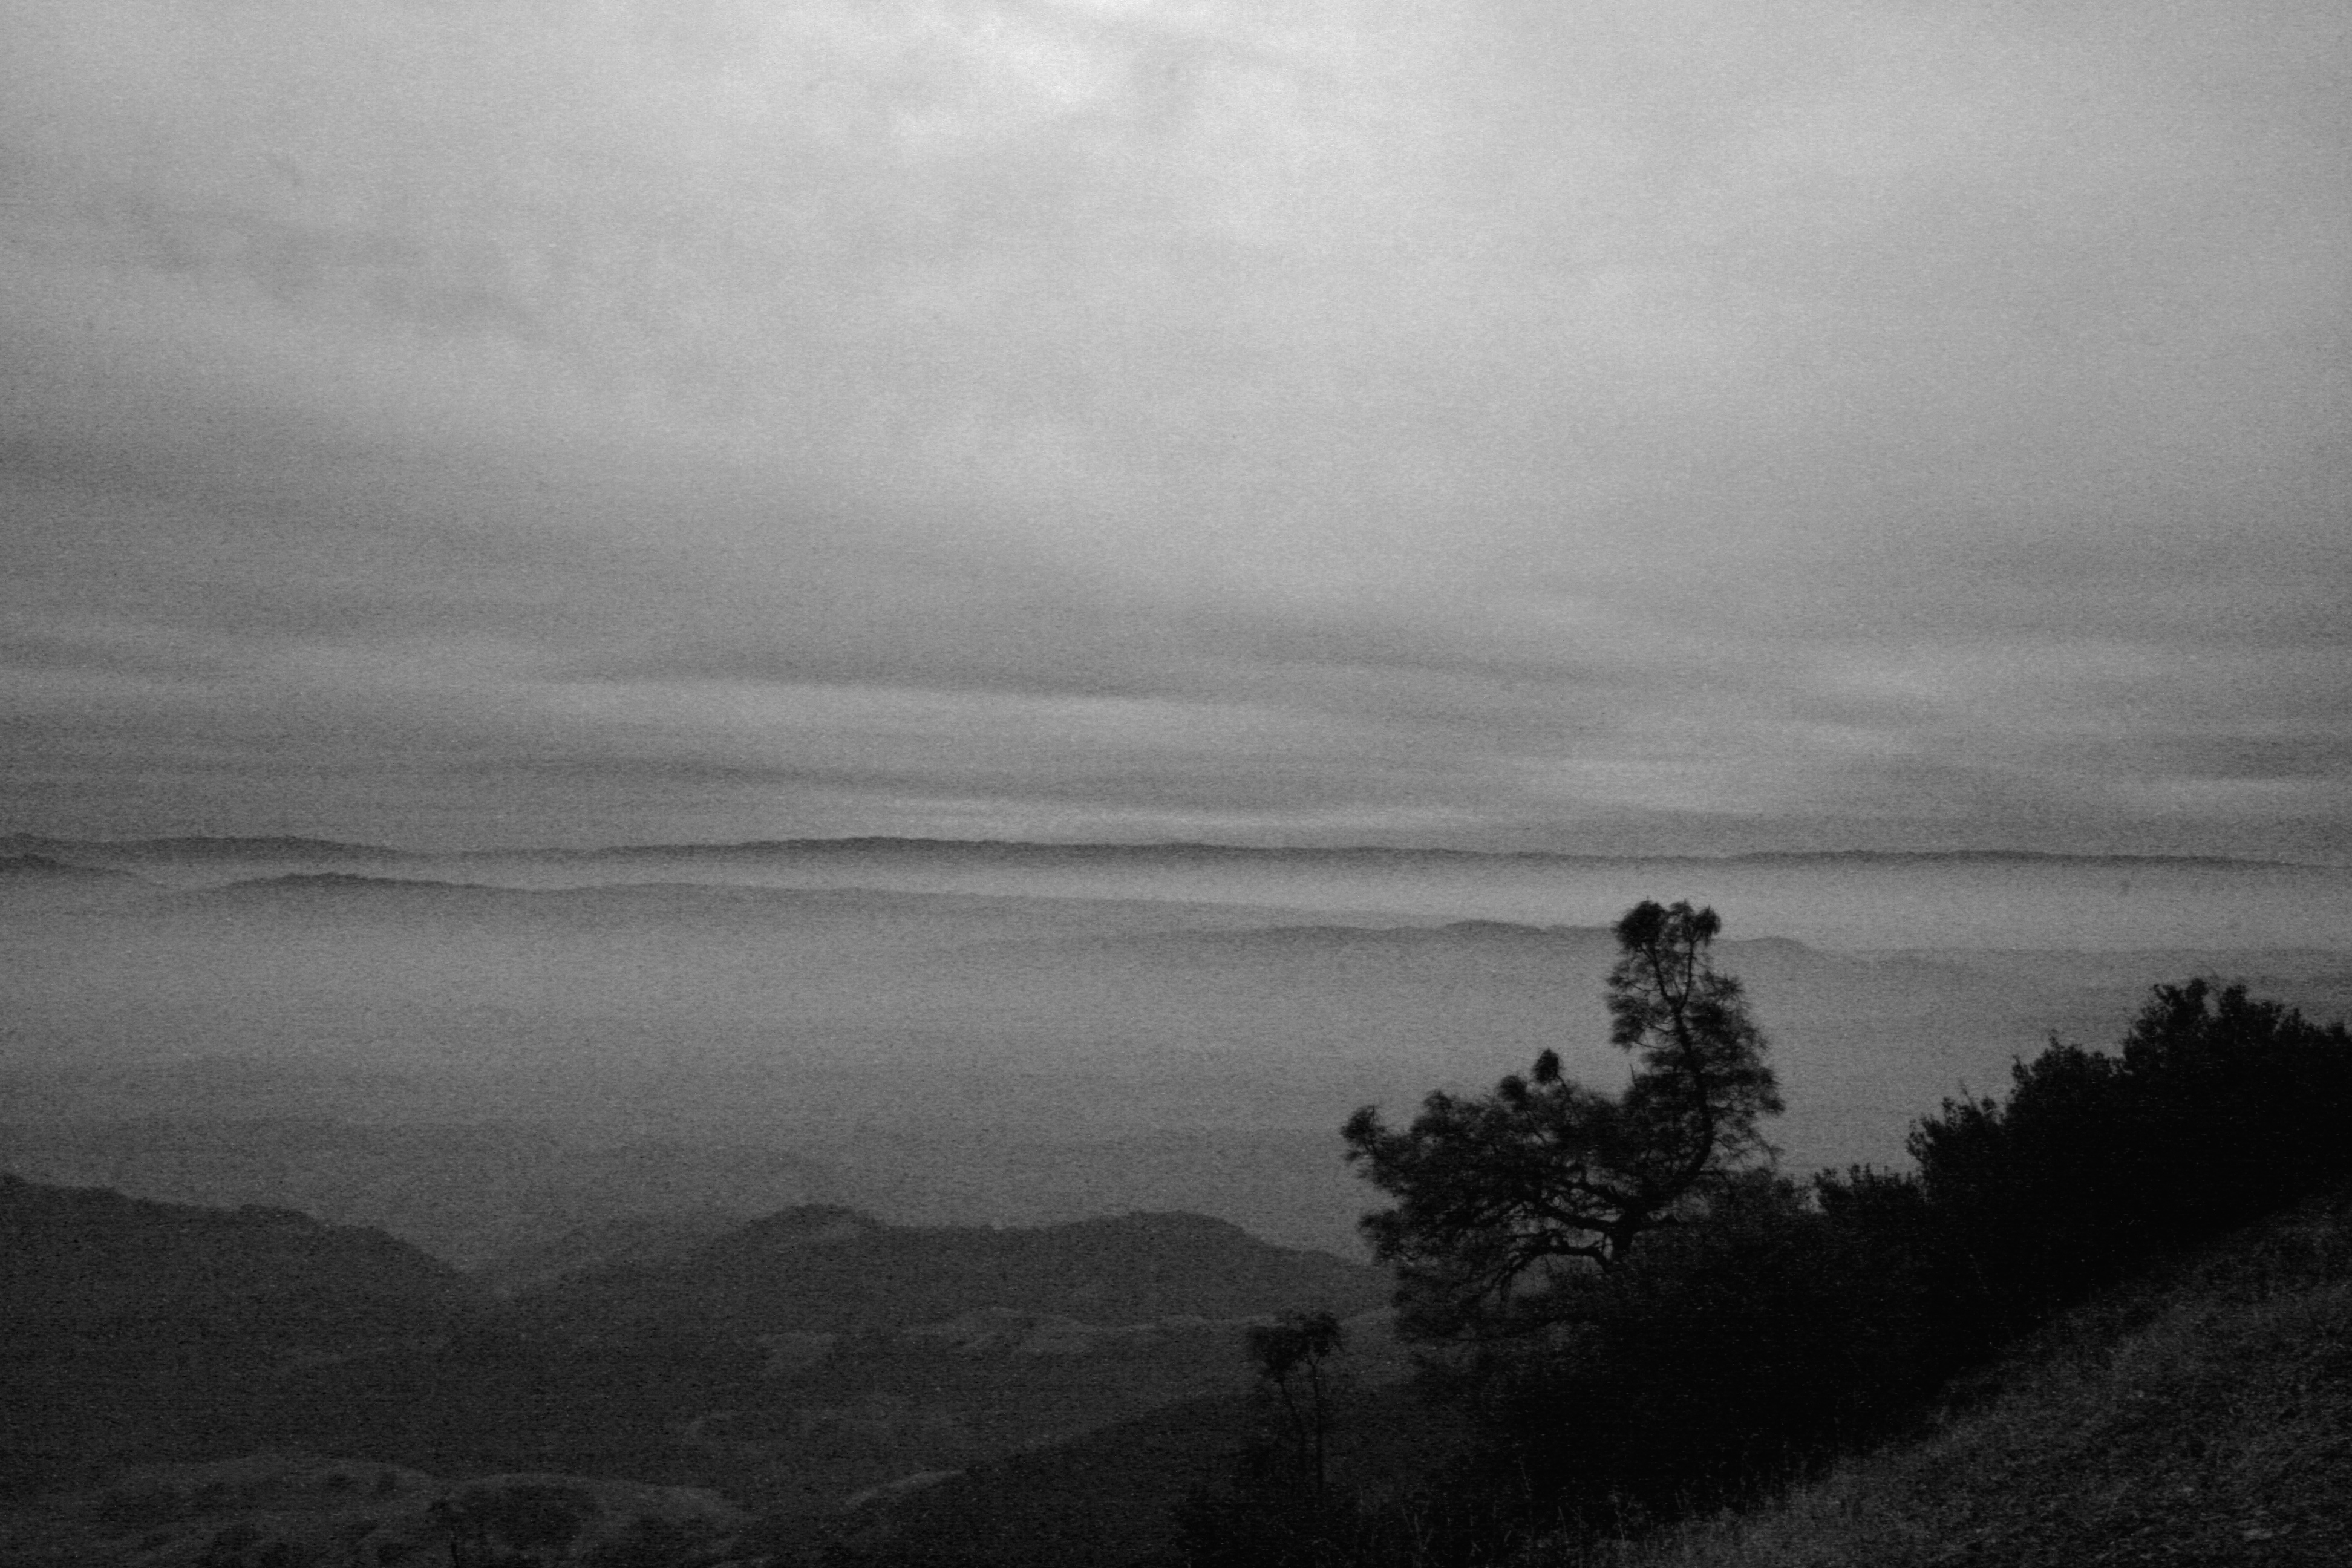
sea, nature, horizon, mountain, cloud, black and white, sky, fog, mist, photography, morning, hill, dawn, atmosphere, dusk, weather, haze, darkness, monochrome, bw, mtdiablo, monochrome photography, atmospheric phenomenon